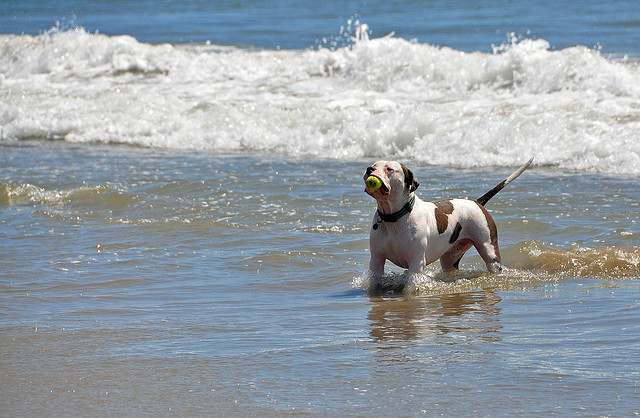
con chó đang chạy trên bãi biển miệng ngậm bóng tennis